Stan Lopata

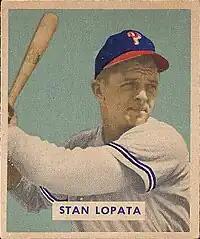
Stan Lopata with the Philadelphia Phillies in 1949.

On February 6, 1949, Lopata signed a contract with the Philadelphia Phillies, joining five other catchers on the squad going into spring training. The rookie impressed manager Eddie Sawyer so much in spring training that he initially won the role of starting catcher from six-year veteran Andy Seminick, citing that he was "the most improved player on the club." He was said to be a product of club President Bob Carpenter's "youth movement." The Phillies had the youngest team in the majors that year, calling themselves the "Fighting Phillies of '49," determined to improve upon their dreadful record of 66–88 from the 1948 season. Despite having the starting job, Lopata split time with Seminick, eventually playing in less games than Seminick and also providing much less offensive support. Despite putting up relatively average numbers of a .271 batting average, 8 home runs, and 27 RBI in 83 games, the 23-year-old's first full season was generally regarded as a success. One reporter recalled that Lopata "hit one of the longest homers Sunday at Shibe Park since the days of (Jimmie) Foxx."